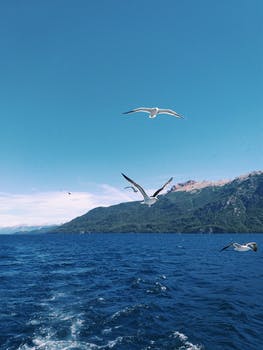
Label: No Watermark